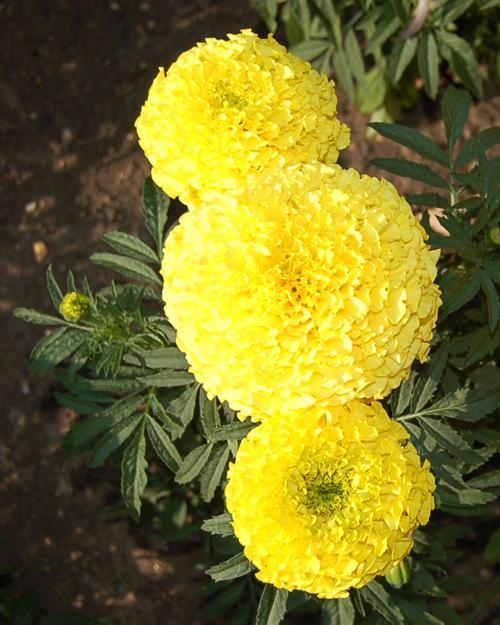
Label: marigold